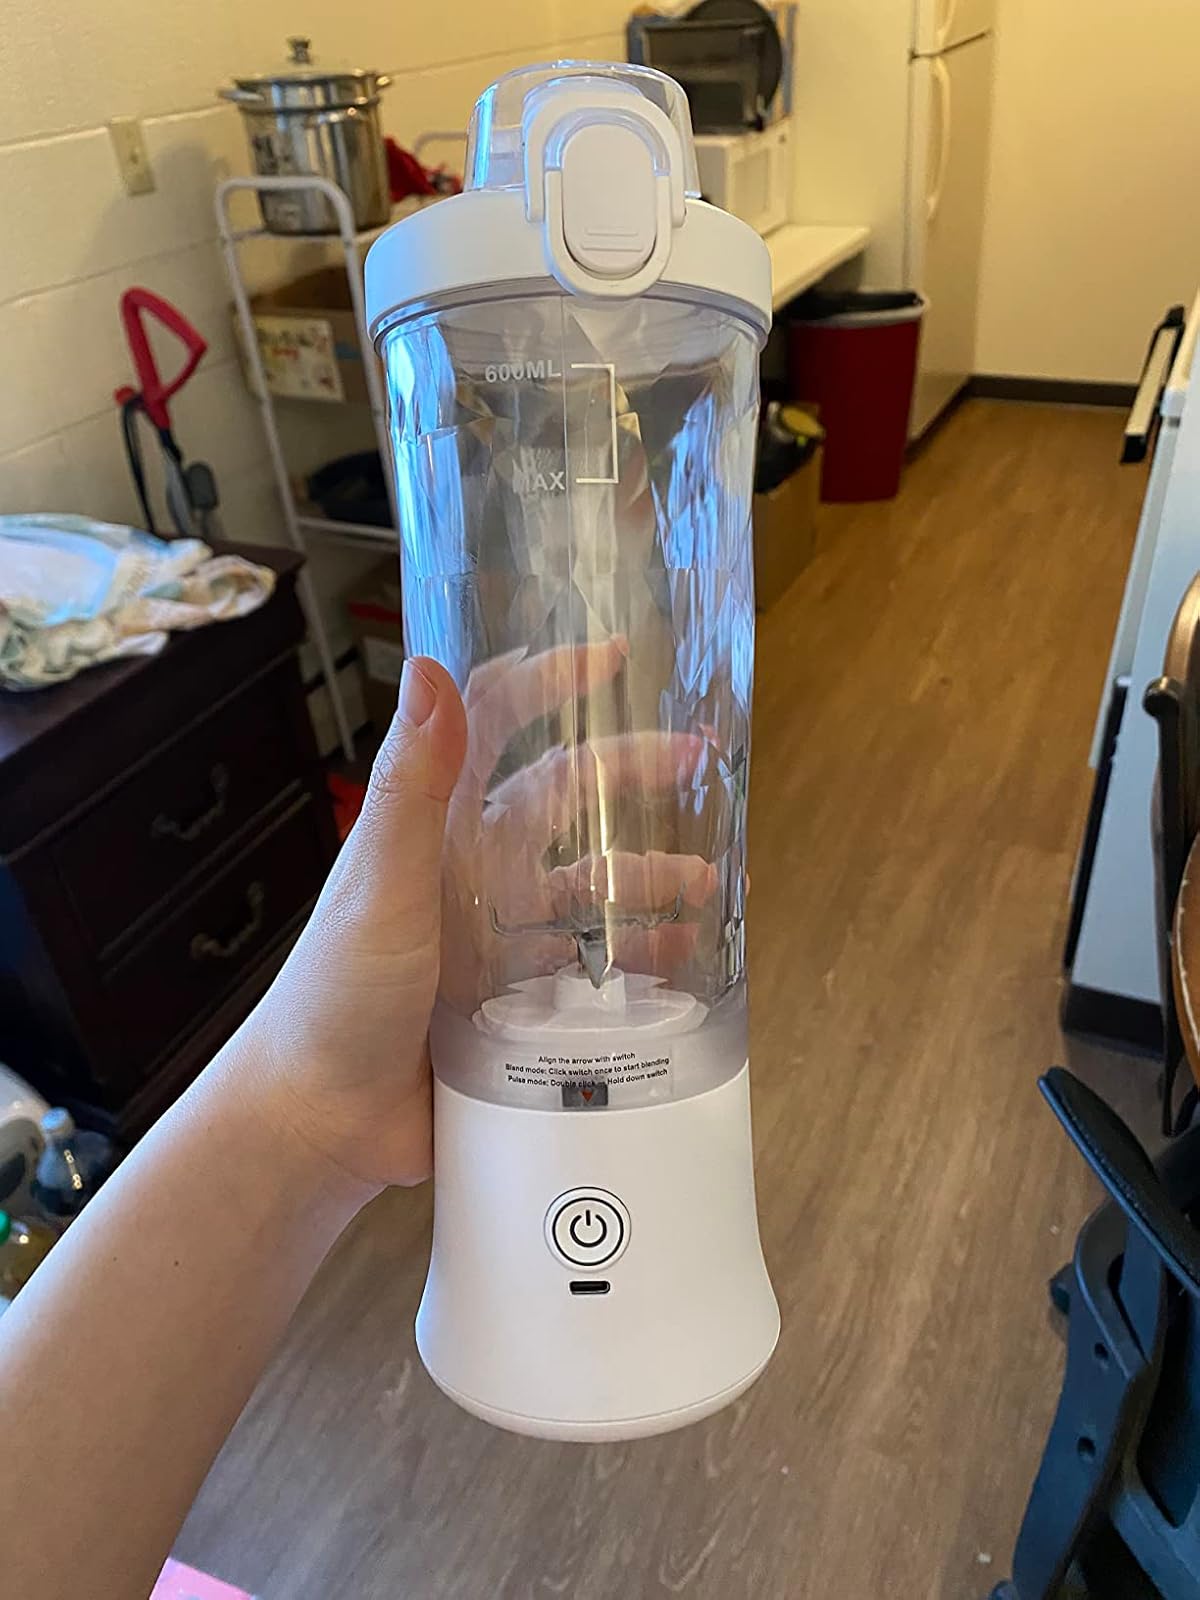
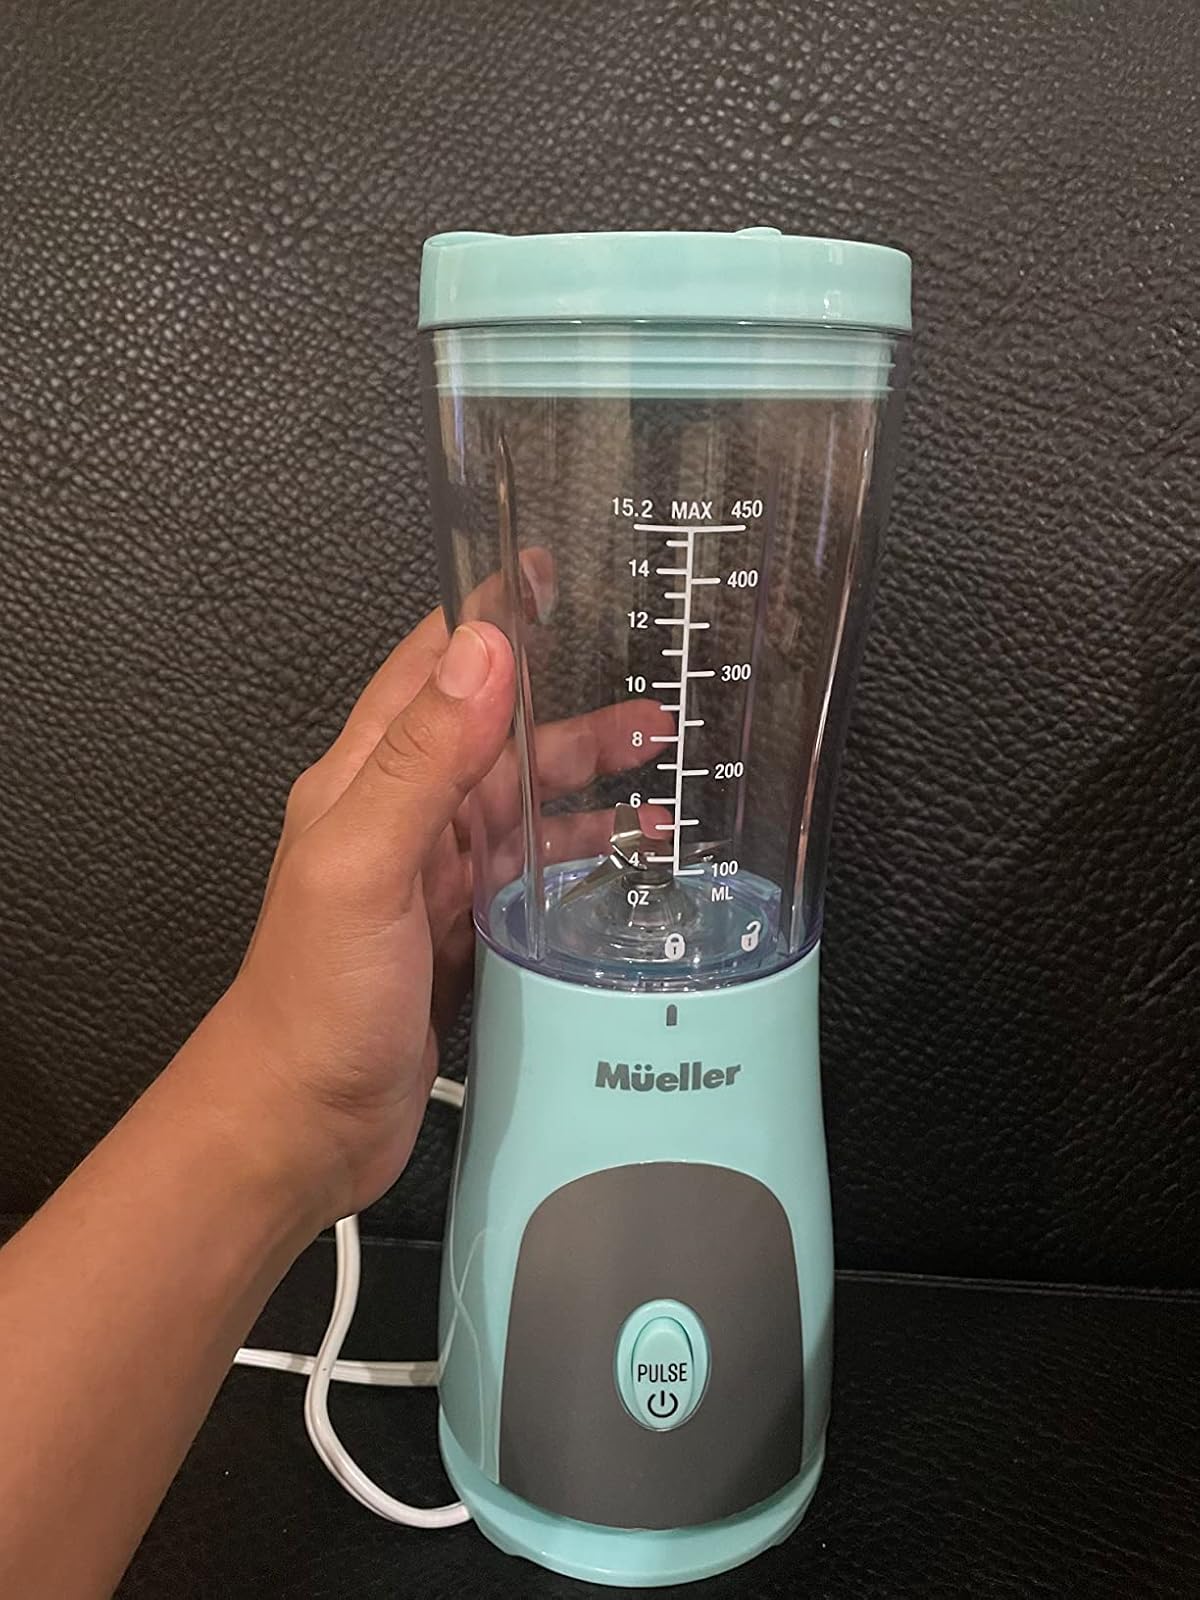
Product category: items_blender
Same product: no